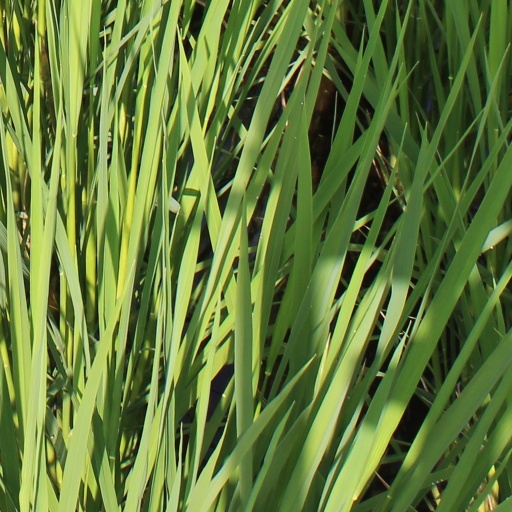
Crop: rice